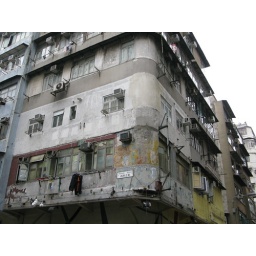
a building @parkes street in jordan